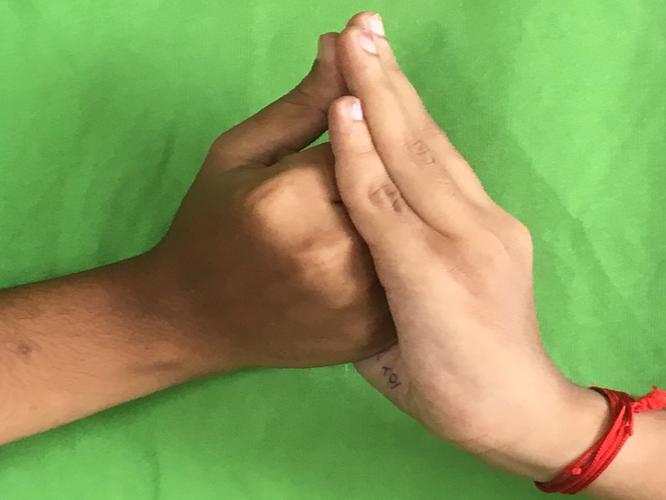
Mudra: Shanka
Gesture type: double_hand